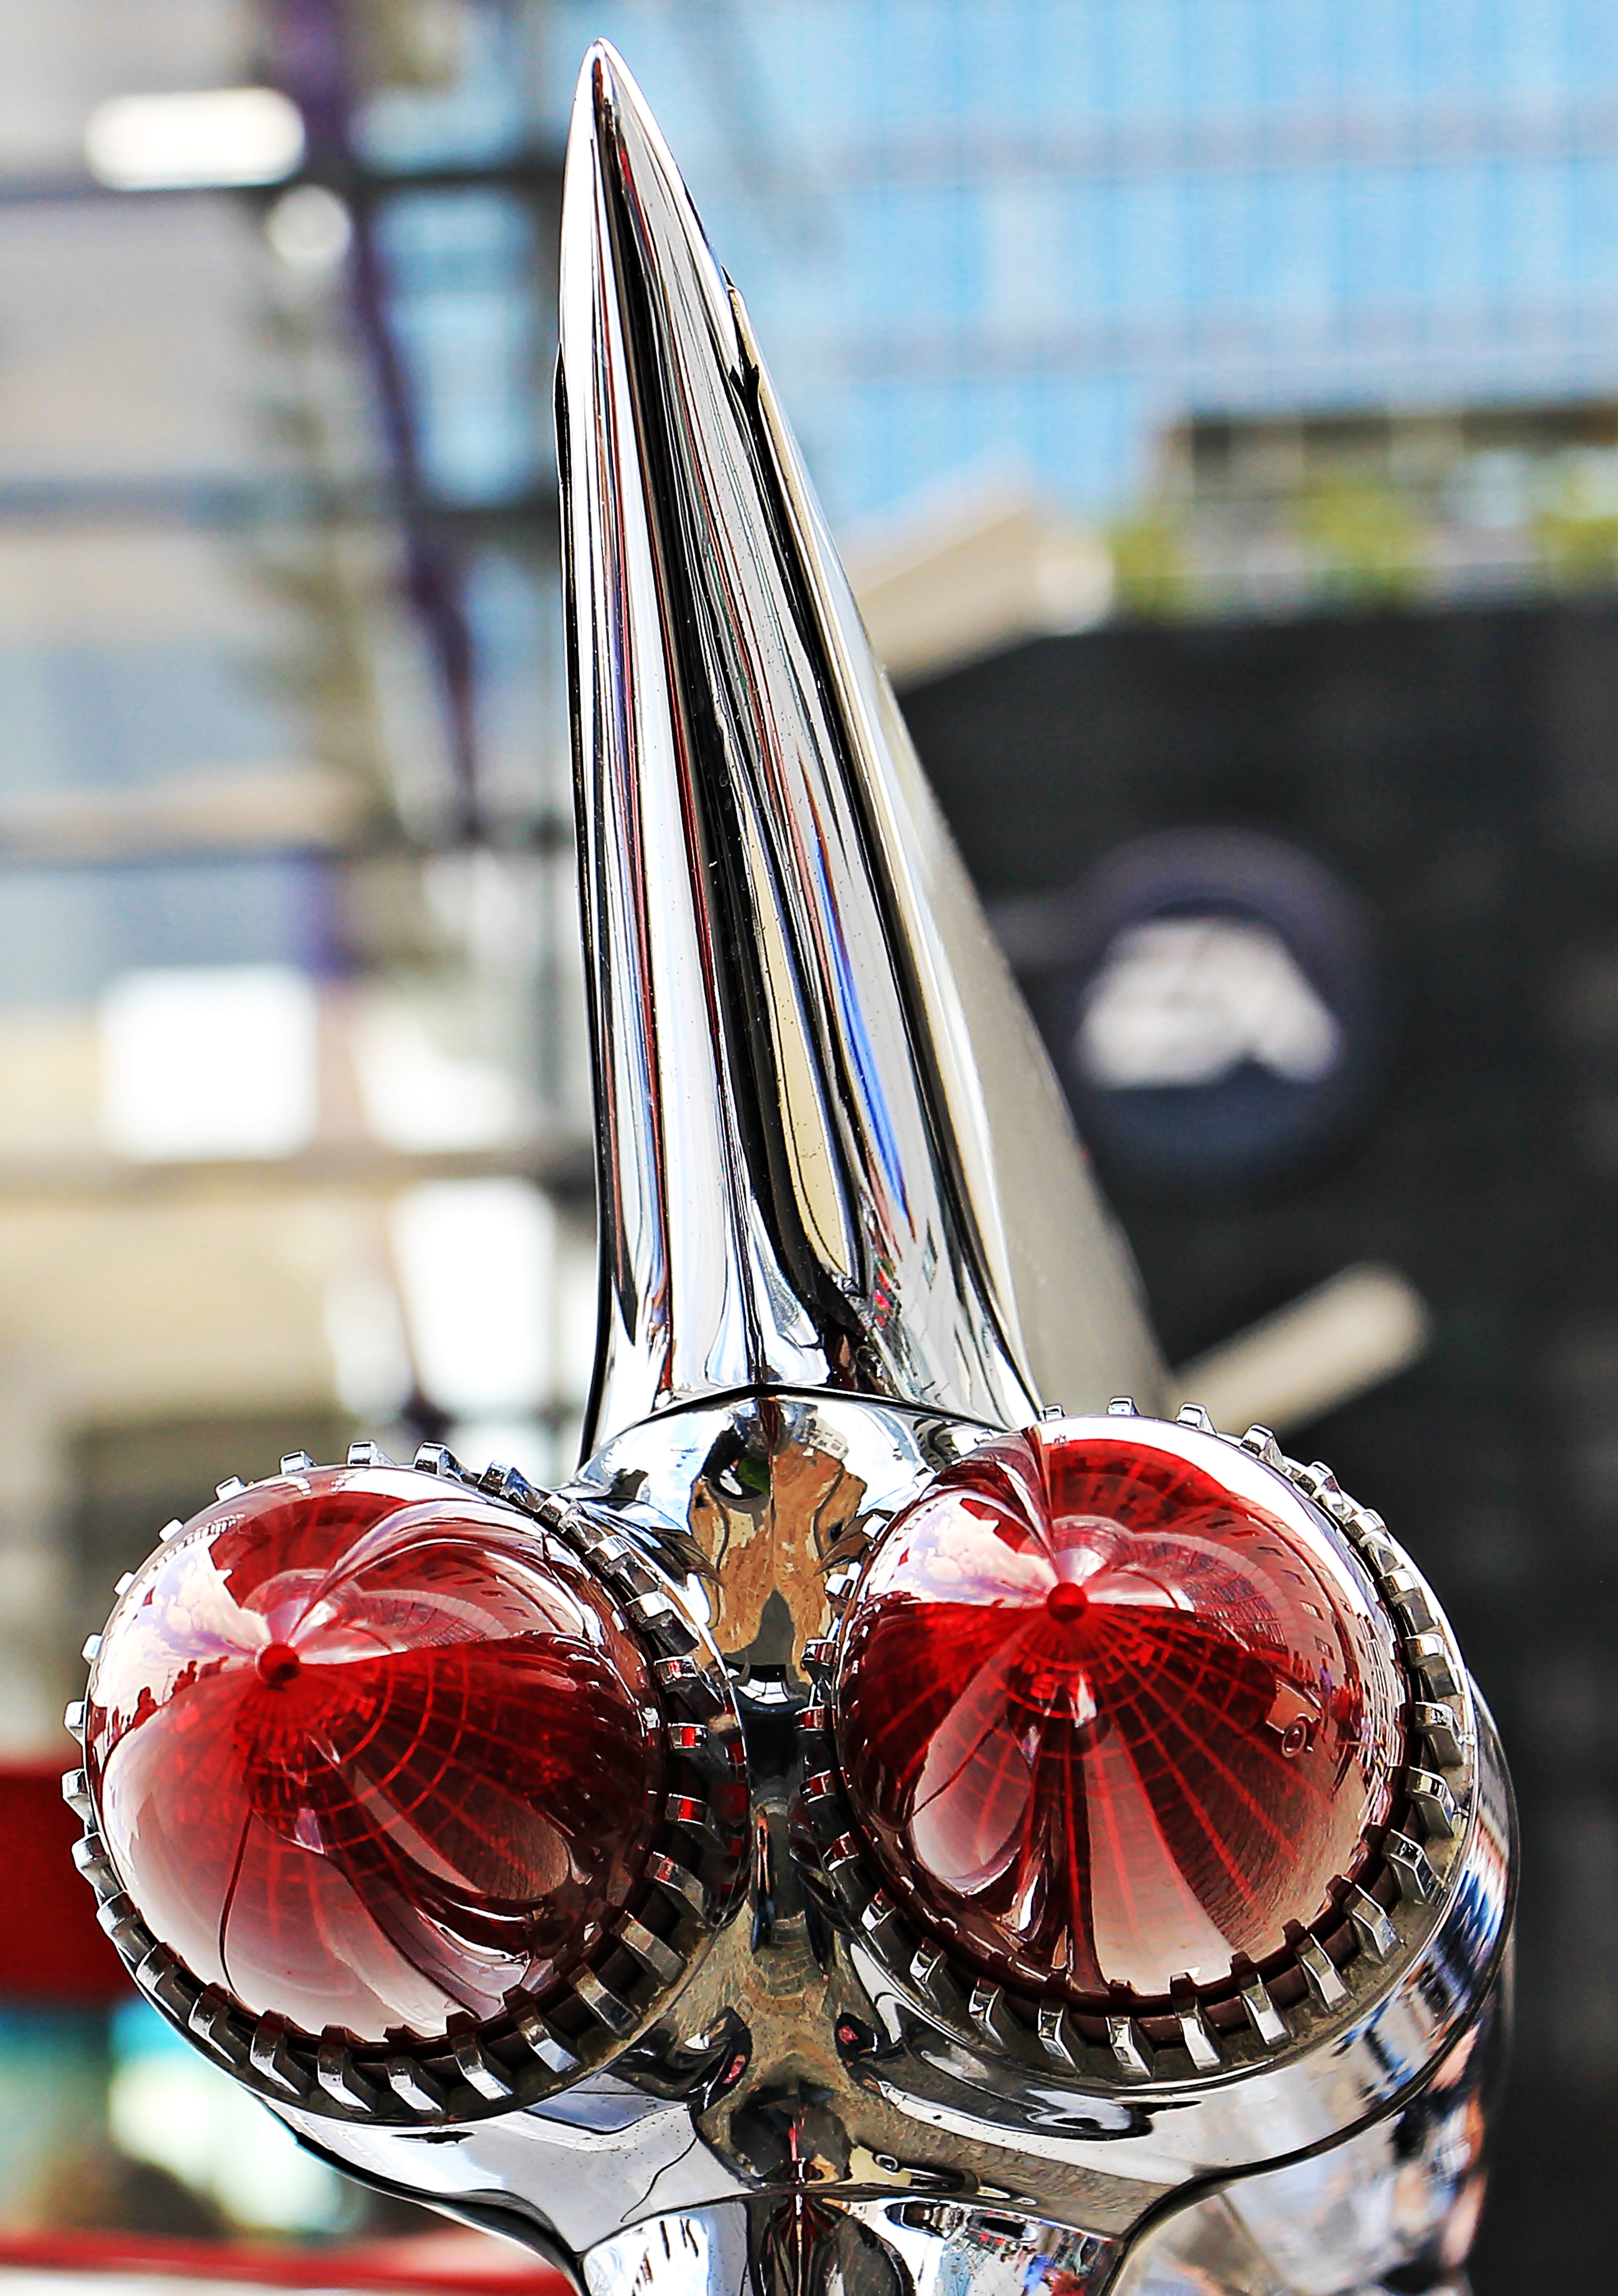
hand, retro, flower, old, red, vehicle, color, metal, usa, auto, automotive, close up, american, chrome, oldtimer, nostalgic, detail, classic, cadillac, shiny, dare, pkw, gloss, rear, tailfin, macro photography, companions, us car, auto detail, rear lights